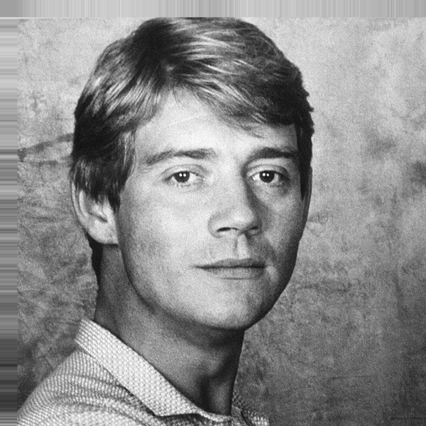
Age: 33